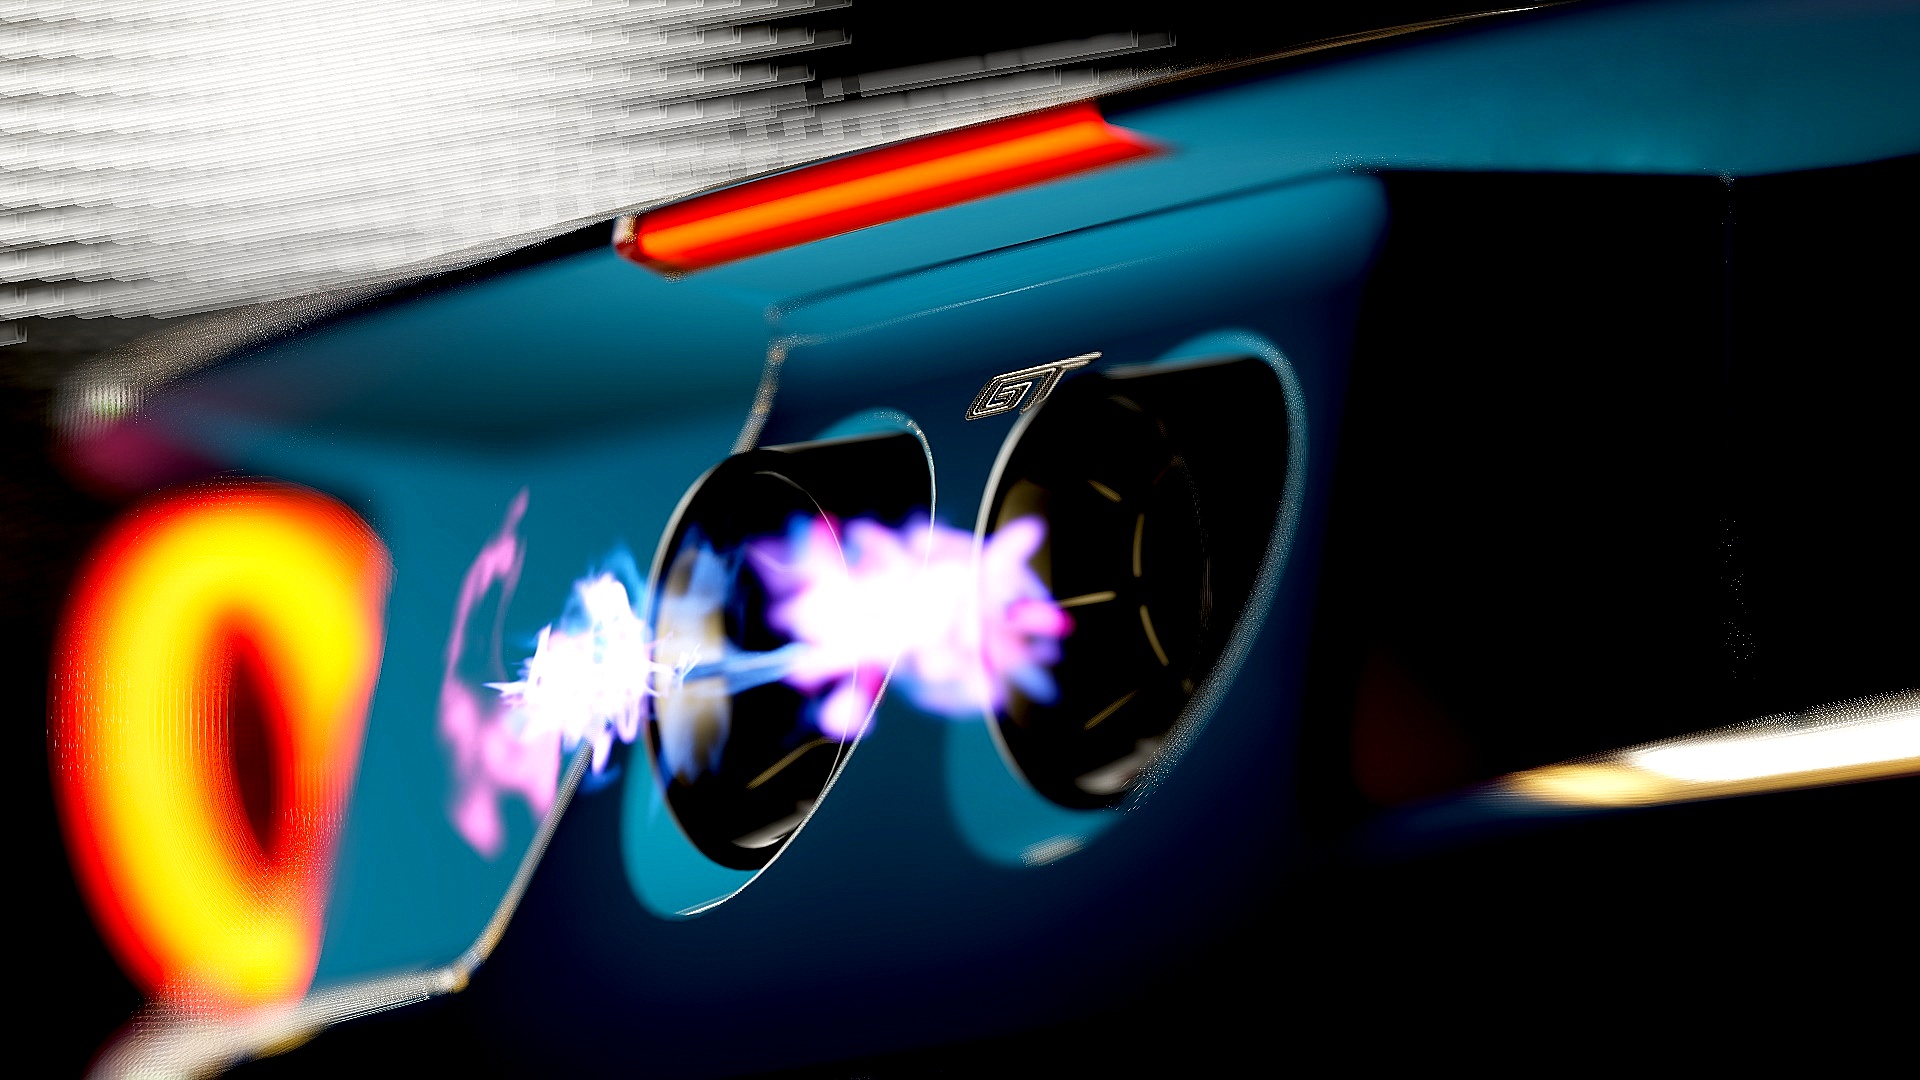
light, car, wheel, vehicle, bumper, screenshot, automotive exterior, computer wallpaper, automotive design